Jonas Kühn

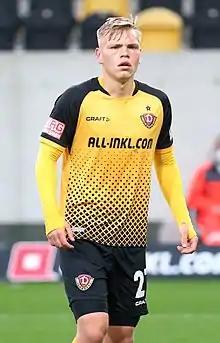
Jonas Kühn (2021)

Jonas Kühn (born 20 March 2002) is a German footballer who plays as a left midfielder or left back for Austrian club Austria Klagenfurt.